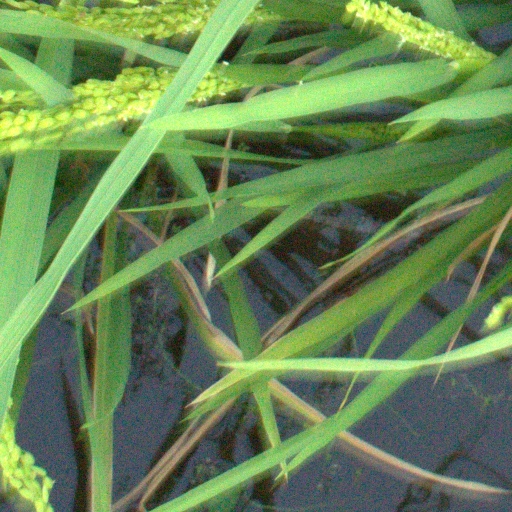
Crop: rice